4-6-0

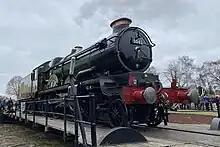
GWR 4073 Class 5043 "Earl of Mount Edgcumbe"

The first locomotive to be introduced in the United Kingdom was the Highland Railway's "Jones Goods" class of 1894, the first of which (No. 103) survives. Within five years, however, the wheel arrangement was being used primarily on passenger service, since British heavy freight trains were generally too slow to require a locomotive with a four-wheel leading bogie. Between 1906 and 1925, the became the most common express passenger locomotive type in everyday use in the United Kingdom, as a logical development from the 4-4-0 type that was previously used. The type continued to be used as mixed traffic locomotive until the end of steam in the United Kingdom in 1968.